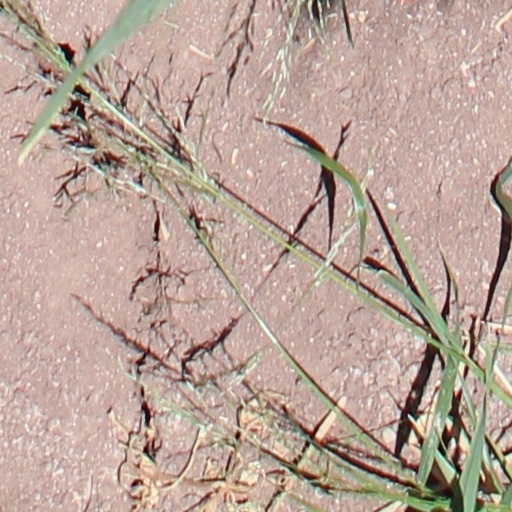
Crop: wheat